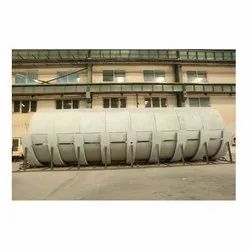
Label: Airef_Pre-Engineered_Building